Ghita Nørby

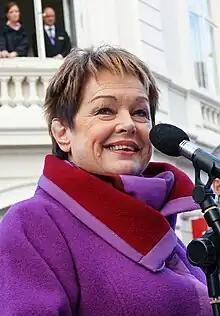
Nørby in 2010

Ghita Nørby (born 11 January 1935) is a Danish actress with 117 film credits to her name from 1956 to 2005, making her one of the most active Danish actresses ever.